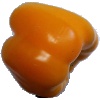
Label: Pepper Yellow 1